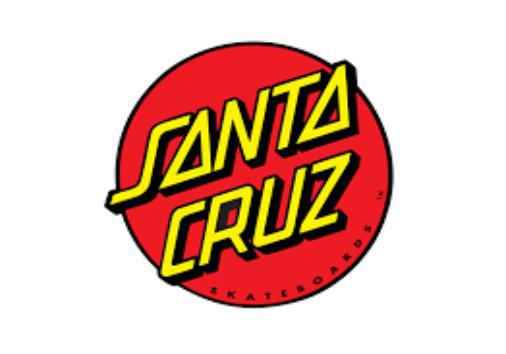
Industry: Sports